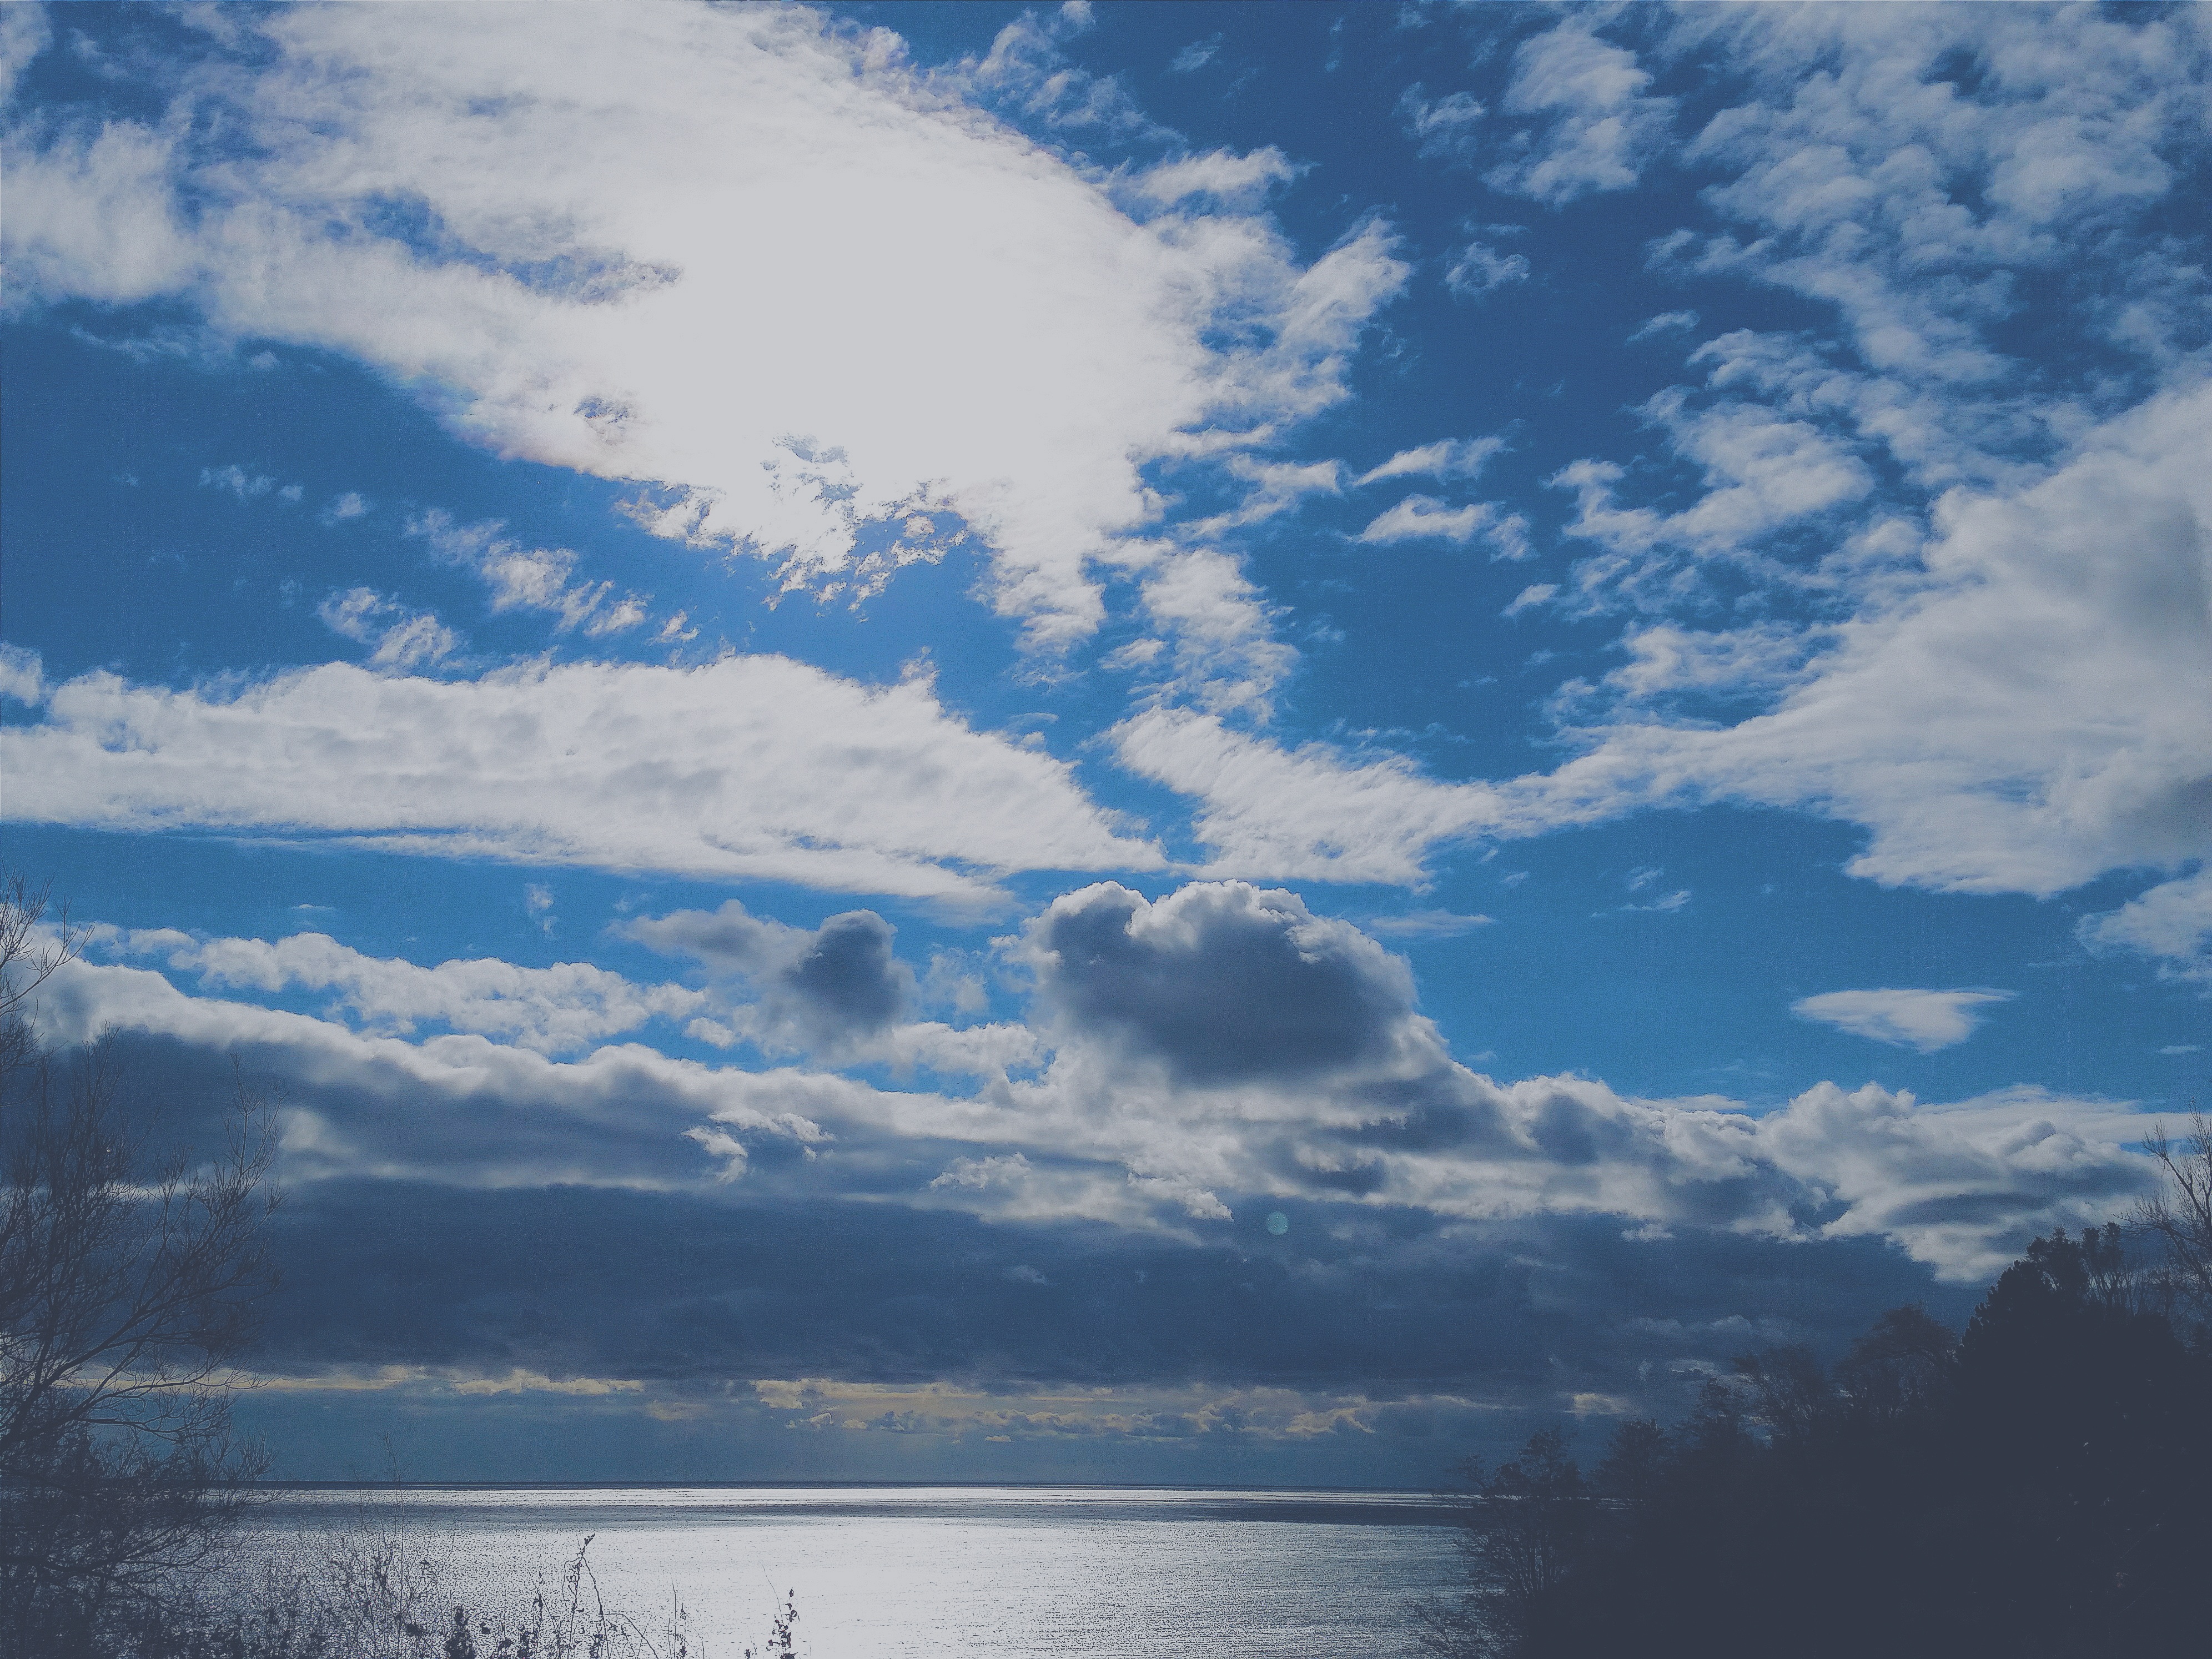
sea, ocean, horizon, mountain, cloud, sky, sunlight, dawn, atmosphere, dusk, reflection, cumulus, meteorological phenomenon, atmosphere of earth